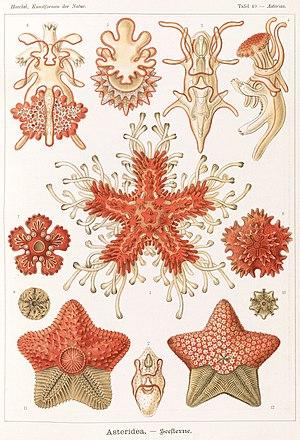
Formes artistiques de la Nature est un livre de lithographies illustratives de sciences naturelles publié par le biologiste allemand Ernst Haeckel.
Les étoiles de mer ou Astéries forment une classe d'échinodermes, des animaux marins caractérisés par une silhouette rayonnante et un squelette calcaire formé de pièces articulées. On en dénombre au moins 1 500 espèces réparties dans plus de trente familles vivant dans tous les océans.